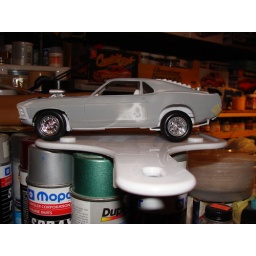
Driver's door was carefully heated over a candle and &amp;quot;pushed in&amp;quot; to create a large dent.